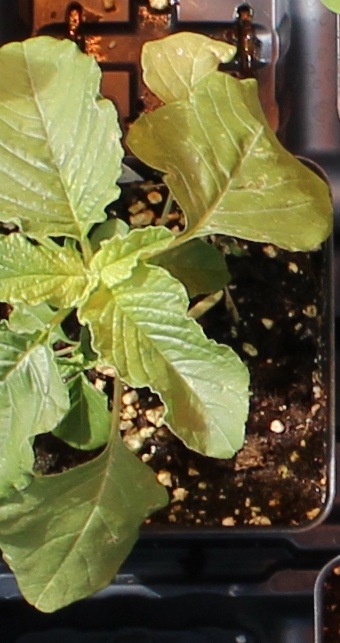
Label: Redroot Pigweed